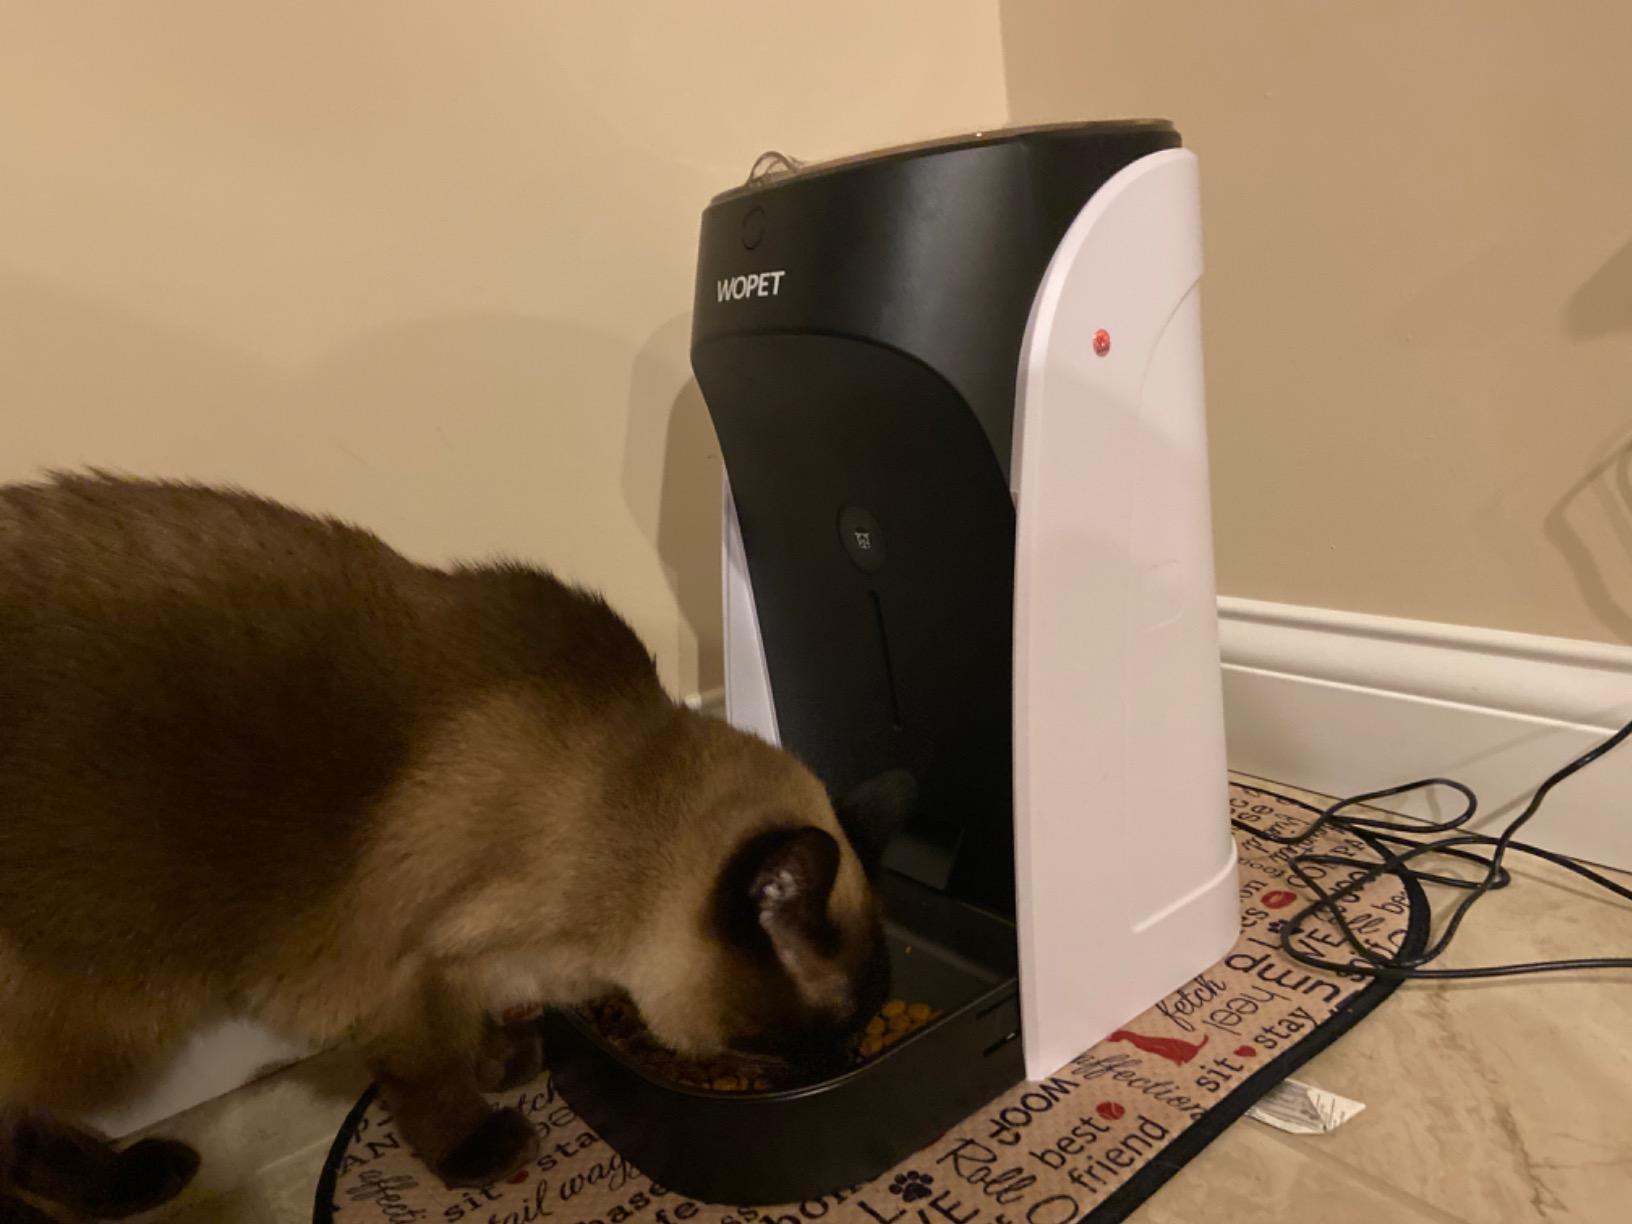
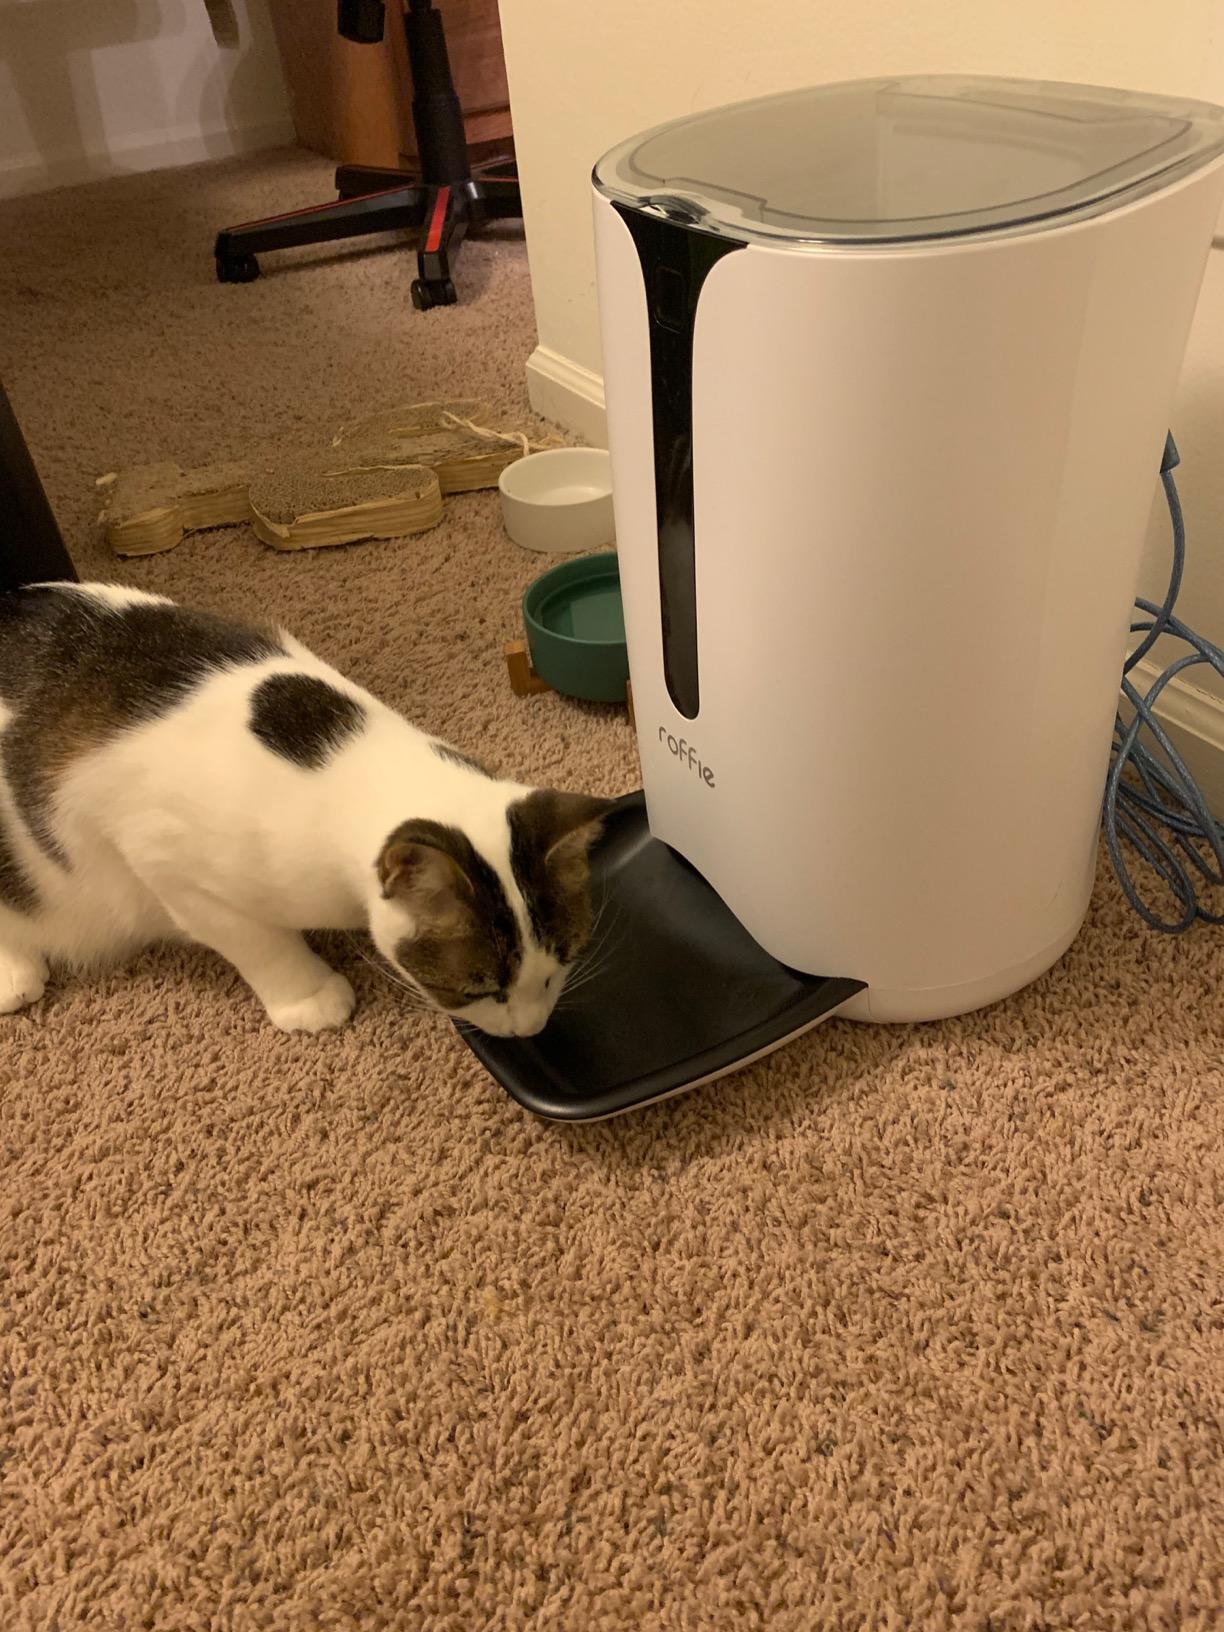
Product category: items_feeder
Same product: no